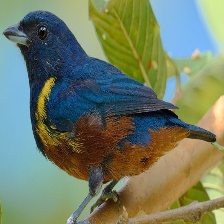
Species: CHESTNET BELLIED EUPHONIA
Scientific name: EUPHONIA PECTORALIS